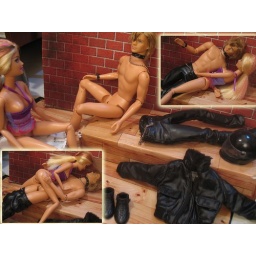
hot boy in leather pant and girl